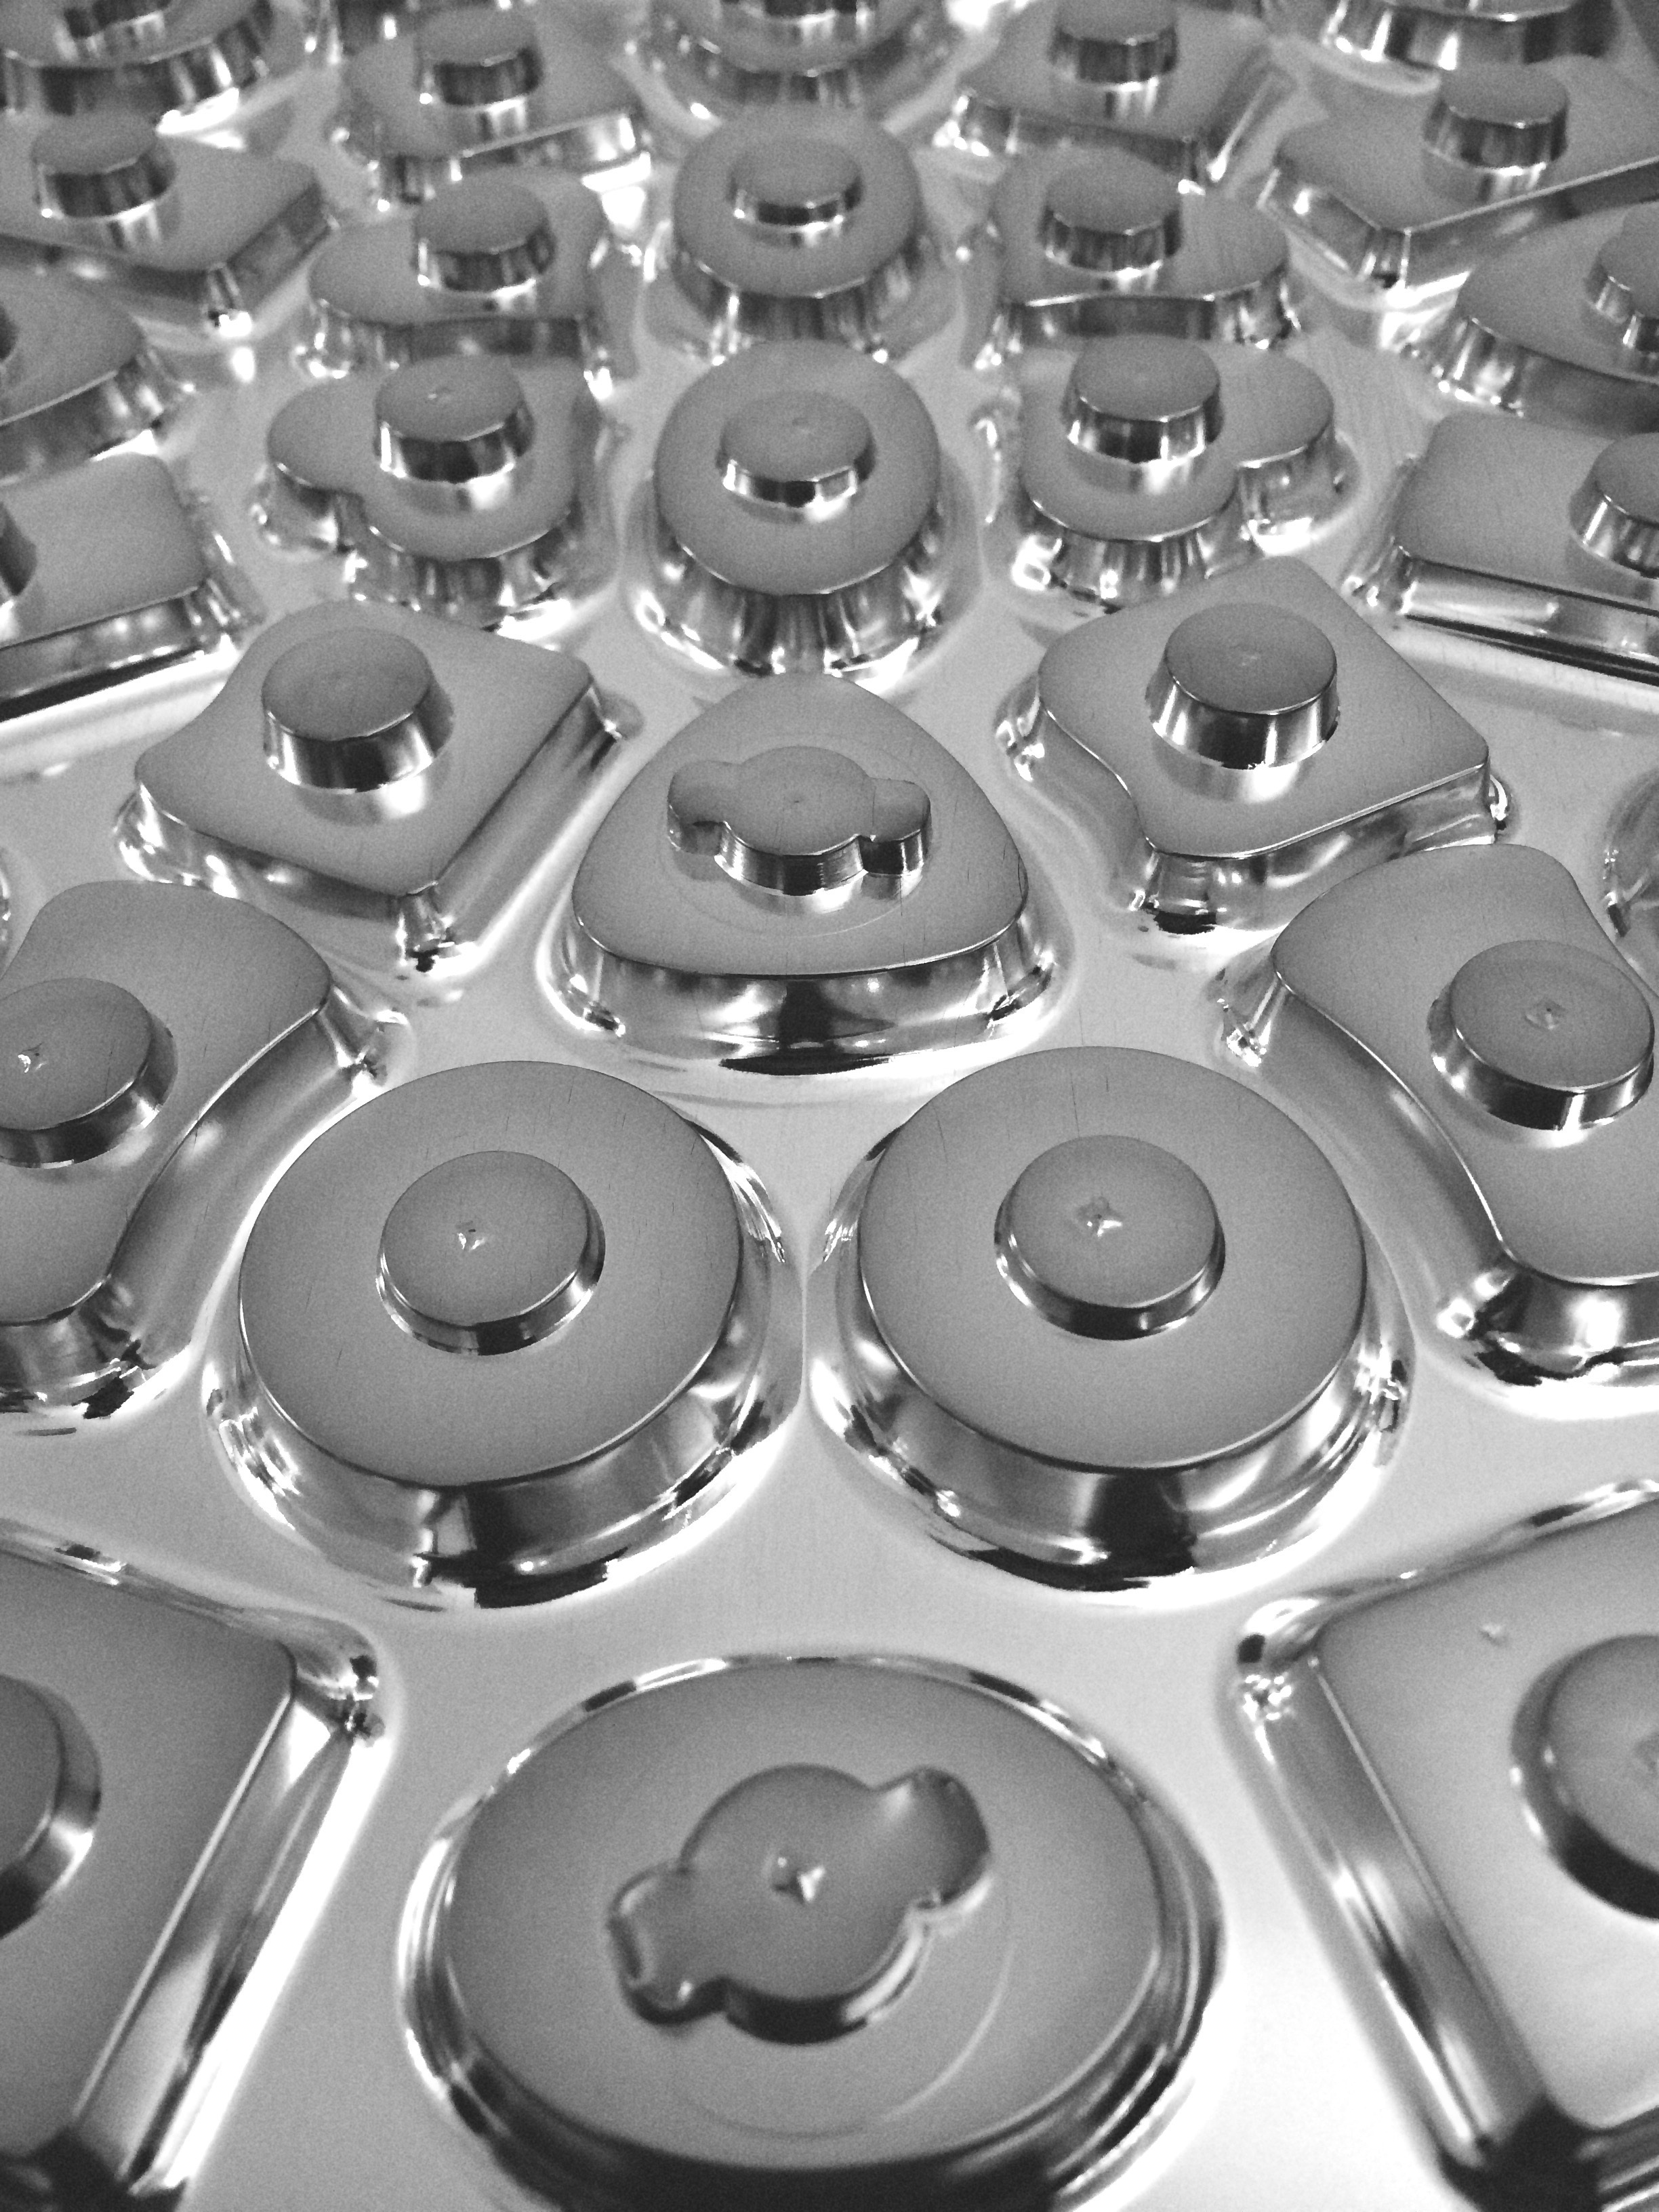
black and white, wheel, sweet, gift, metal, box, monochrome, chocolate, circle, rim, figures, hubcap, highlights, confectionery, monochrome photography